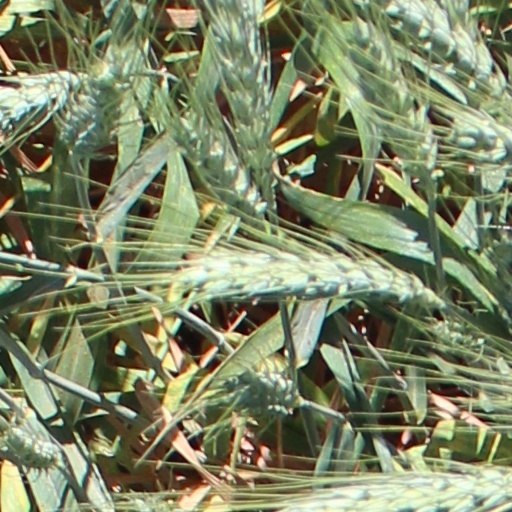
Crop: wheat